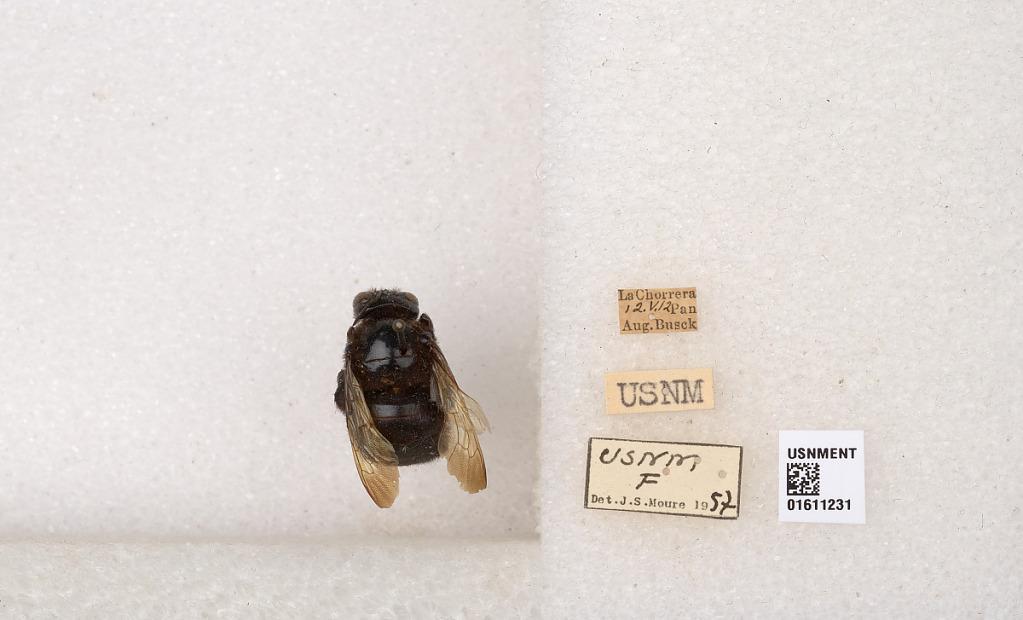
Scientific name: Xylocopa
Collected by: M. Alvarenga
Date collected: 1912-5-12
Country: Panama
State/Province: Panama Oeste
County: La Chorrera
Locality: La Chorrera
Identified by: Moure, J. S.